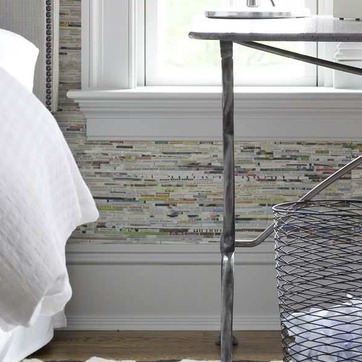
Material: wallpaper